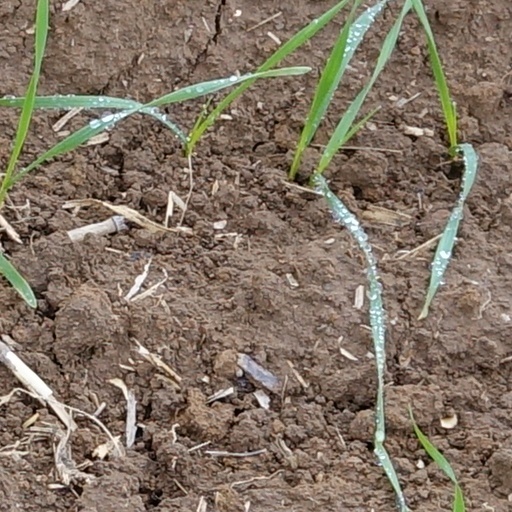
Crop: wheat